Tala Hadid

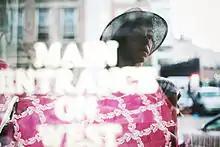

Tala Hadid (born in London) is a film director and producer. She is also a photographer. Her work has been shown at the Museum of Modern Art in New York City, The Walker Arts Center in Minneapolis, The Smithsonian National Museum, The National Museum of Women in the Arts in Washington D.C., L'Institut du Monde Arabe in Paris and other locations.